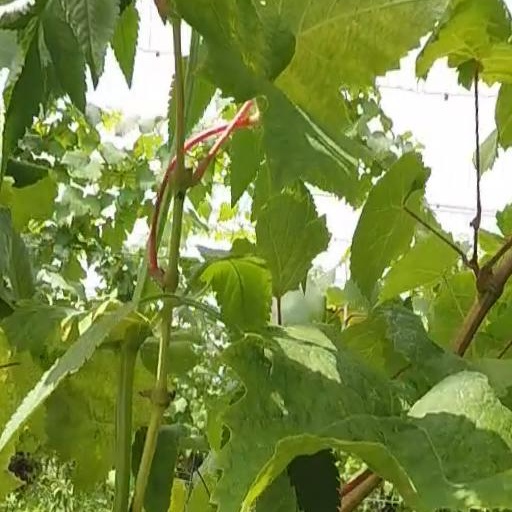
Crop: grape